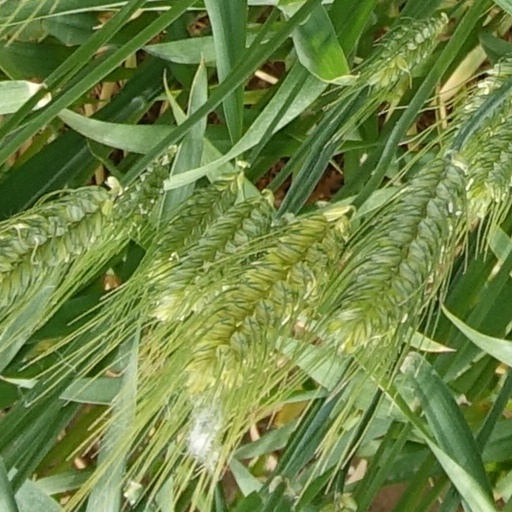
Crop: wheat